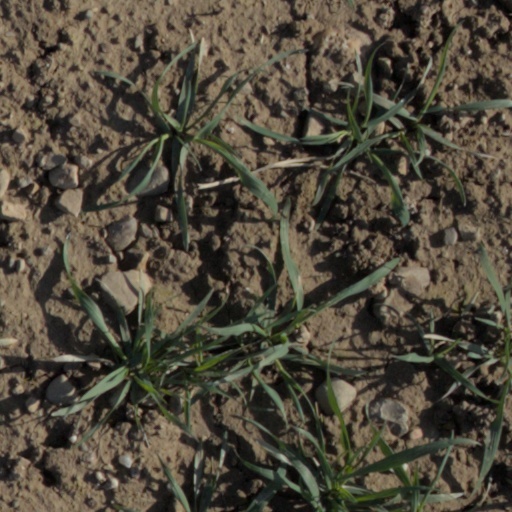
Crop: wheat